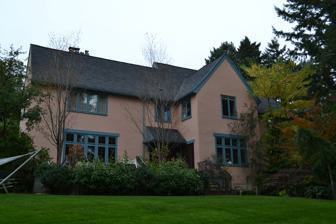
Building: Caroline W. and M. Louise Flanders House
Country: United States of America
Year built: 1926
Historic building in Portland, Oregon, U.S. United States historic place Caroline W. and M. Louise Flanders House U.S. National Register of Historic Places Portland Historic Landmark The Flanders House in 2011. Location 2421 SW Arden Road Portland, Oregon Coordinates 45°30′17″N 122°42′10″W / 45.504842°N 122.702702°W / 45.504842; -122.702702 Area 0.5 acres (0.20 ha) Built 1926 Architect Jamieson K. Parker Architectural style English Cottage NRHP reference No. 91000127 Added to NRHP March 1, 1991 The Caroline W. and M. Louise Flanders House is a house located in southwest Portland , Oregon listed on the National Register of Historic Places . See also National Register of Historic Places listings in Southwest Portland, Oregon References